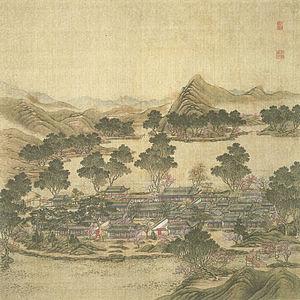
L’ancien Palais d'Été ou parc Yuanming est un ancien palais impérial, édifié au XVIIᵉ siècle et au début du XVIIIᵉ siècle à 15 kilomètres au nord-ouest de la Cité interdite de Pékin, par les empereurs mandchous Yongzheng et Qianlong. Les empereurs de la dynastie Qing y résidaient et y menaient les affaires d'État.